Princess Januária of Brazil

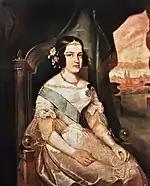
Januária wearing the insignia and sash of the Imperial Order of the Cross, c. 1830–1840.

From 1835 until 1845, she held the title Princess Imperial of Brazil, as the heir presumptive of her brother Emperor Pedro II. When her sister Maria was excluded from the Brazilian line of succession by law no. 91 of 30 October 1835, Januária became heir presumptive to the throne of the Empire of Brazil. Her younger brother Pedro II was then a minor, and consideration was given to declaring her regent, though this never materialized.